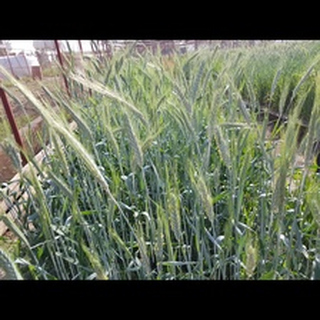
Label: healthy_wheat